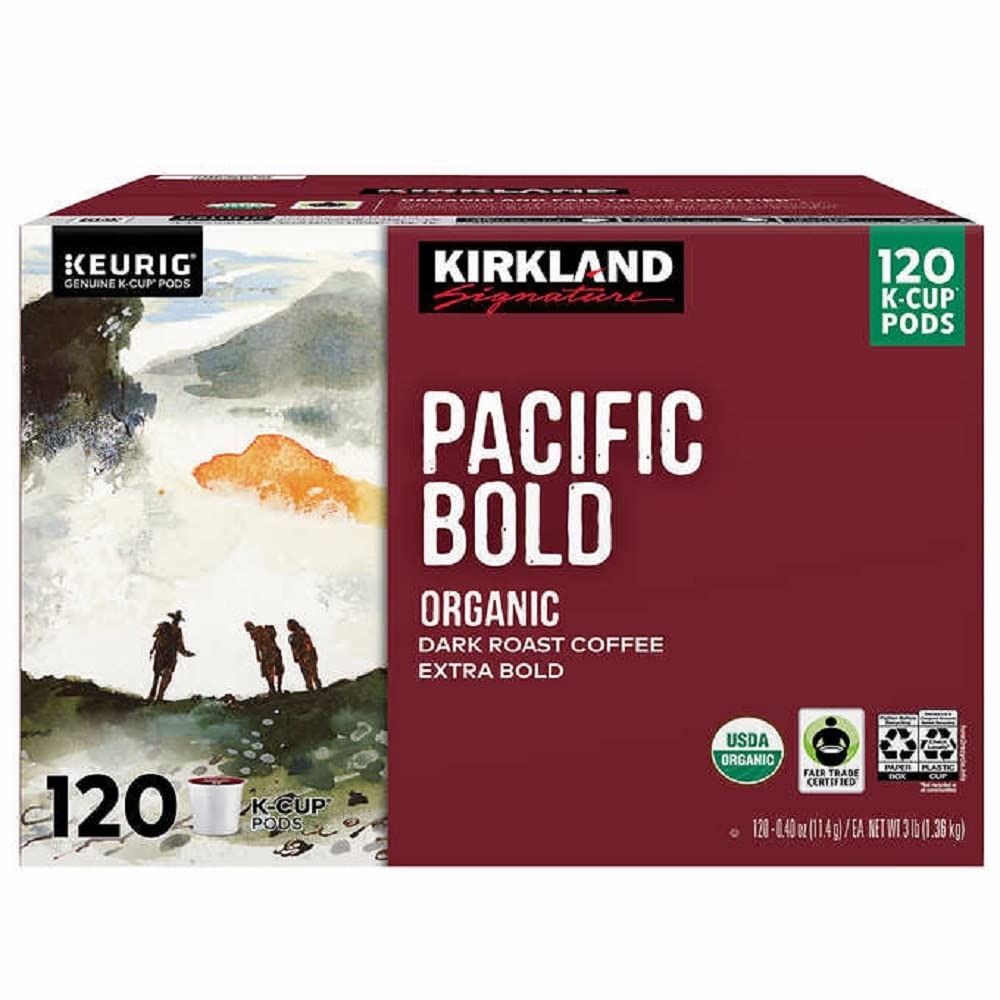
Item Name: Kirkland Signature Pacific Bold Coffee, Dark, 120 K-Cup Pods (Pack of 1)
Bullet Point 1: 120 K-Cup pods
Bullet Point 2: Pacific Bold Coffee
Bullet Point 3: Recyclable K-Cup Pods
Bullet Point 4: Dark roast
Bullet Point 5: 100% Arabica Coffee
Value: 120.0
Unit: Count

Price: 49.99